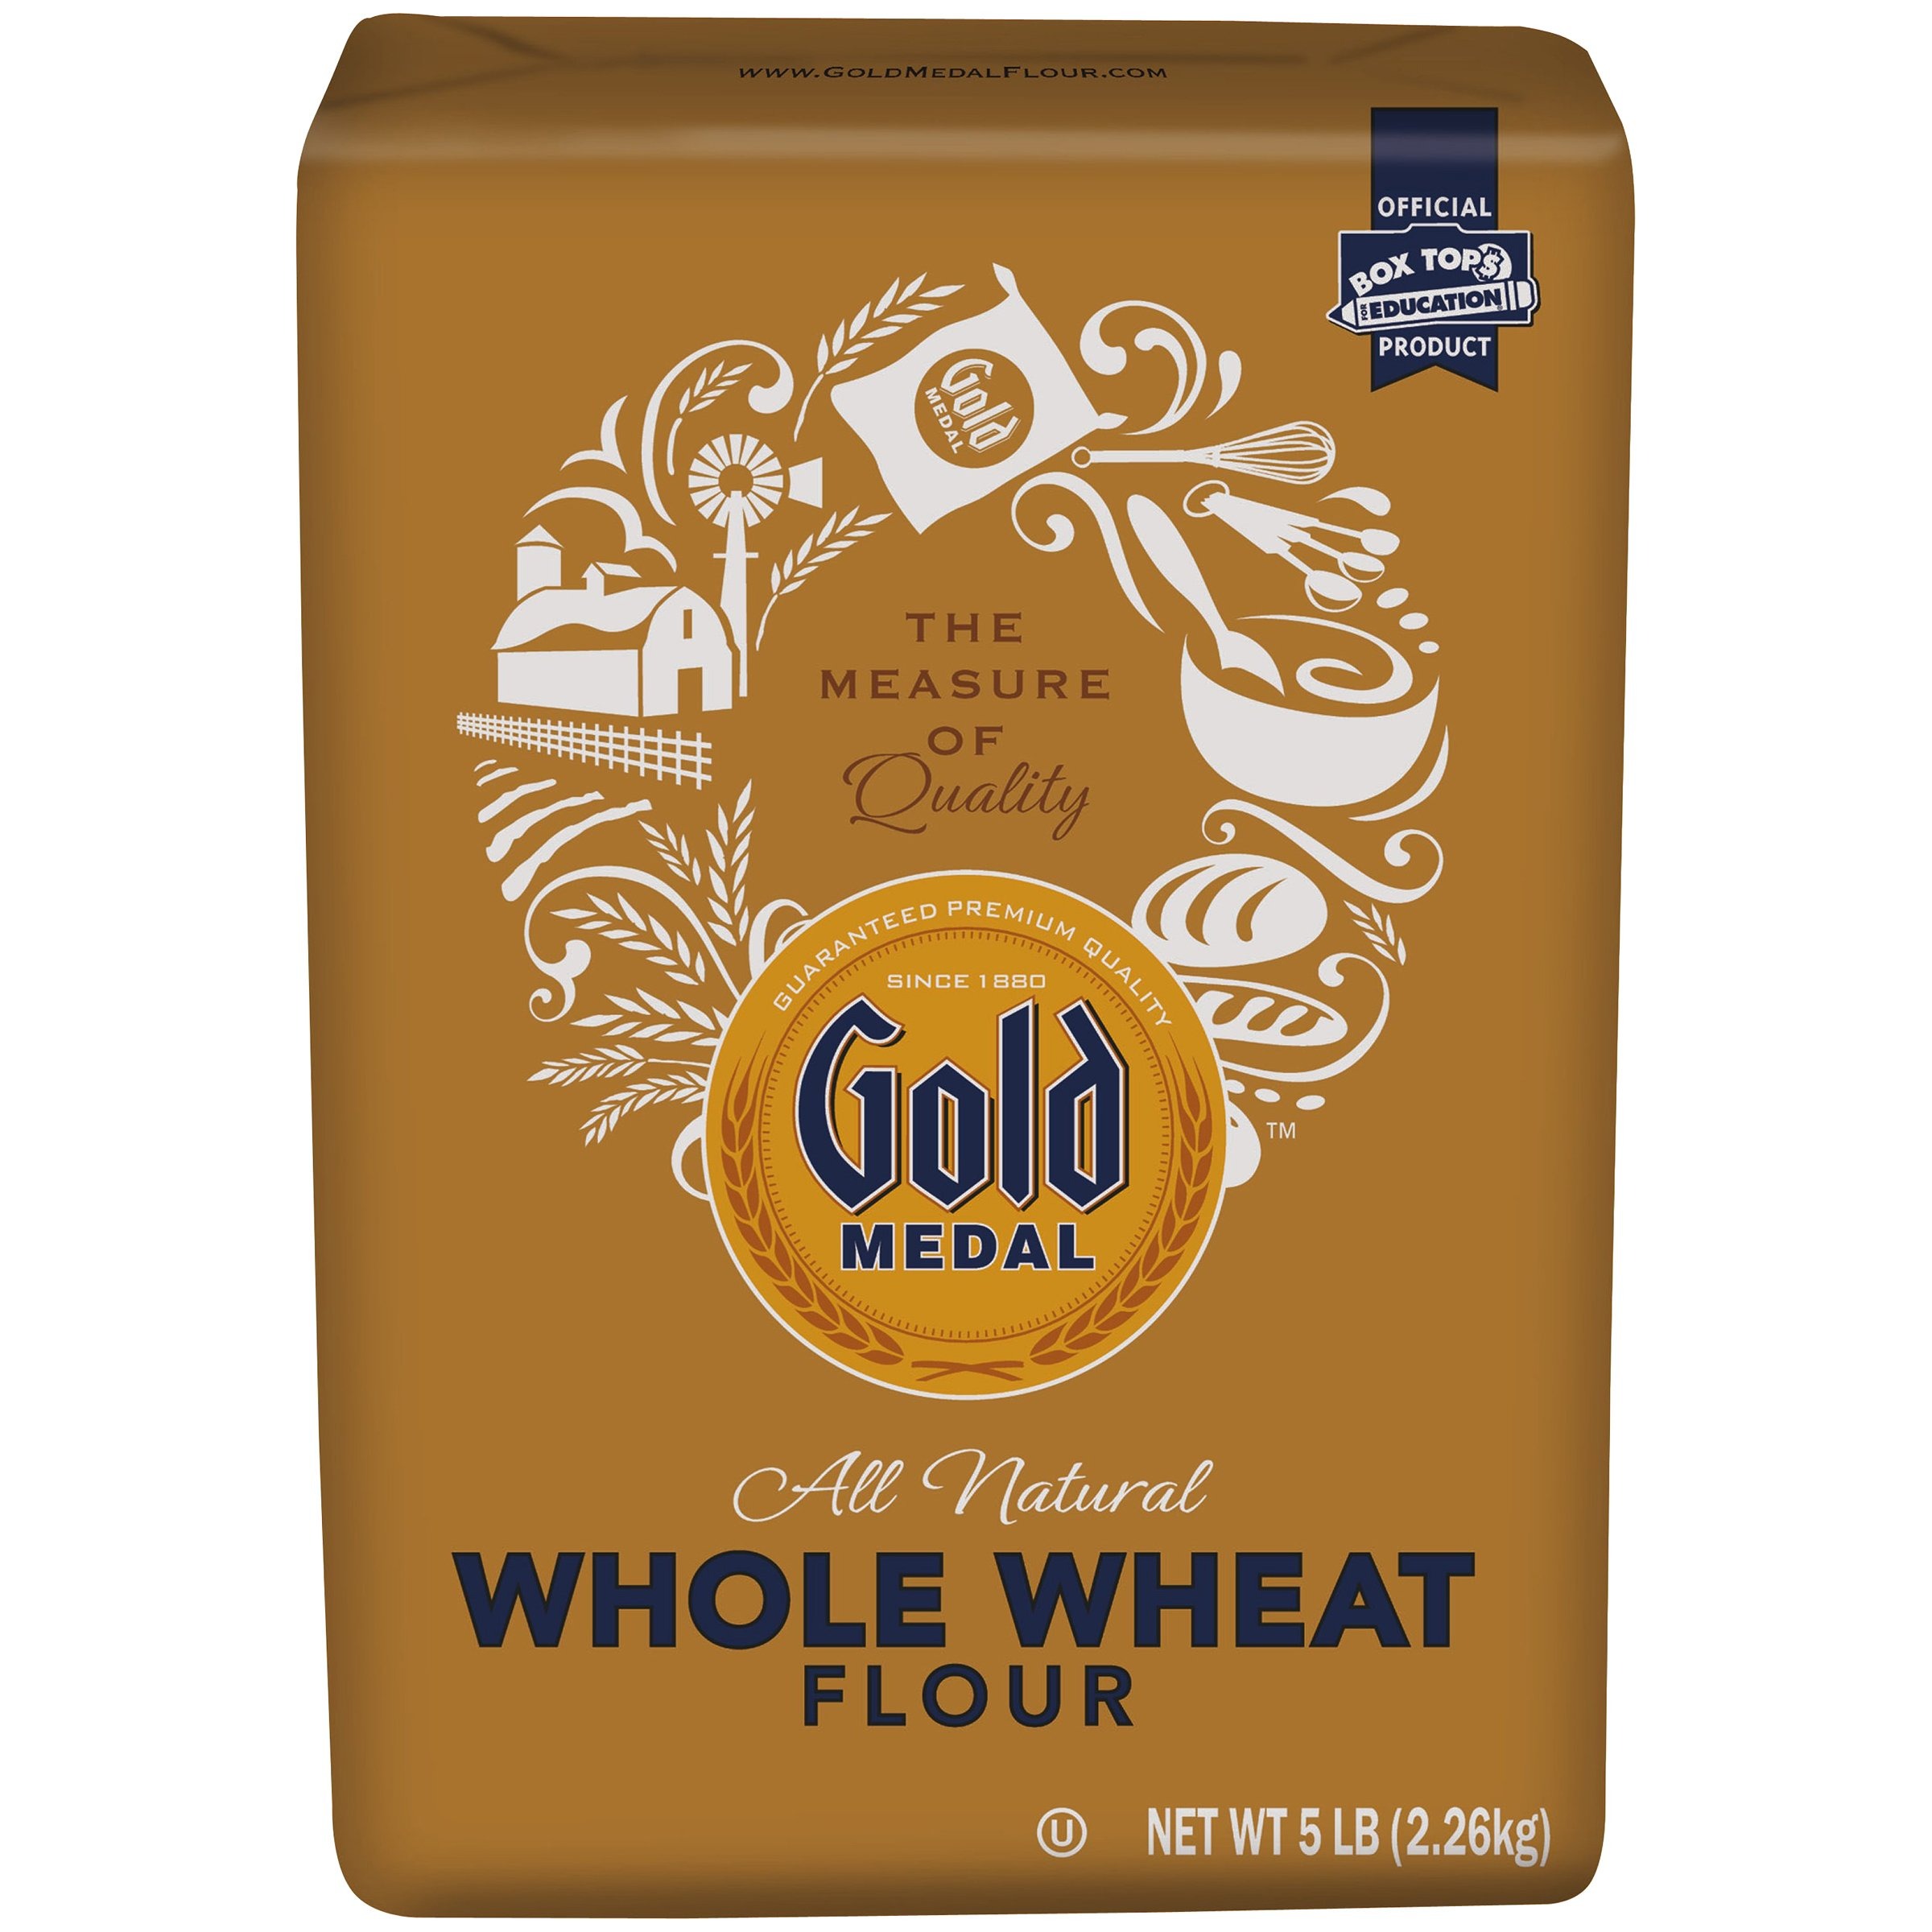
Item Name: Gold Medal, Whole Wheat Flour, 5 Pound
Bullet Point: Gold Medal Flour, Whole Wheat, 5lb
Value: 5.0
Unit: pound

Price: 6.425